Joseph Vollmer

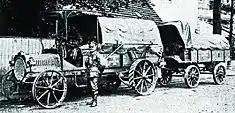
NAG truck of the Imperial German Army, 1905

Vollmer's career as an engineer and automobile pioneer began at Bergmann's automobile division in Gaggenau, beginning over 100 years of automobile construction in Gaggenau with the "Orient Express" automobile.